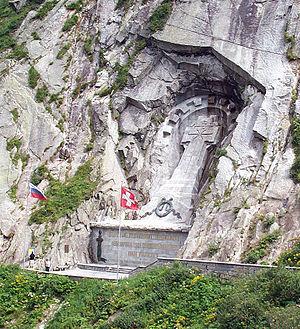
Cette liste présente les biens culturels d'importance nationale dans le canton d'Uri. Cette liste correspond à l'édition 2009 de l'Inventaire Suisse des biens culturels d'importance nationale pour le canton d'Uri. Il est trié par commune et inclus : 41 bâtiments séparés, 3 collections et 2 sites archéologiques.
Alexandre Vassilievitch Souvorov, né le 13 novembre 1730 et mort le 6 mai 1800, comte Rymnitski, prince Italiski en raison de sa campagne en Italie, comte du Saint-Empire romain germanique, est un généralissime au service de l'Empire russe.